Siragadikka Aasai (TV series)

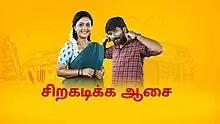

Siragadikka Aasai is a 2023 Indian Tamil-language television drama that airs on Star Vijay starring debutant Vetri Vasanth with Gomathi Priya. The series is directed by S. Kumaran and produced by Radhika Srinivasan and B. Srinivasan for Vikatan Televistas. It is also available on the digital platform Disney+ Hotstar. The series was launched along with "Mahanadhi".This show is one of the most popular shows in Tamil Nadu.